List of Friends and Joey characters

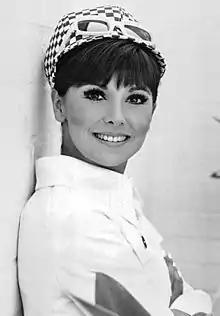
Marlo Thomas played Sandra Green, Rachel, Jill and Amy's mother, who divorced Rachel's father in season 2, and appears in various episodes from then on.

Sandra Green (Marlo Thomas): Rachel's overprotective mother. In "The One with the Lesbian Wedding", she announces to Rachel that she never loved Rachel's father and is divorcing him. ("You didn't marry your Barry, honey—but "I" married "mine".") She later accompanies everyone to Carol and Susan's wedding. In "The One with the Two Parties", she arrives at Rachel's birthday party and is unaware for the whole night that her ex-husband is also there, as the six friends successfully prevent them from finding out each other are there by setting up two different parties, bemusing them both with their strange, wacky behavior in the process; Joey even ends up kissing Sandra to distract her from her ex-husband's departure. In "The One with the Baby Shower", she is invited at the last minute to attend Rachel's baby shower, where she offers to move in with Ross and Rachel to help with the baby's first months; Rachel first accepts, then Ross makes her change her mind. When Rachel was planning to move to Paris, Sandra would fly out with Emma a few days later. However this never happens as Rachel chooses to remain in New York with Ross.